Andrew J. Guilford

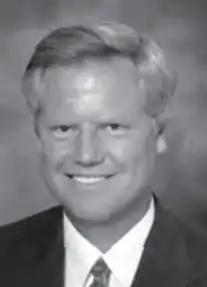

Andrew John Guilford (born November 28, 1950) is a former United States district judge of the United States District Court for the Central District of California.